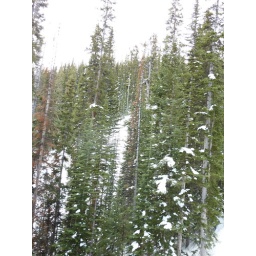
The brown trees are being eaten by a &amp;quot;Bark Beetle&amp;quot; which is predicted to kill 80% of the trees.